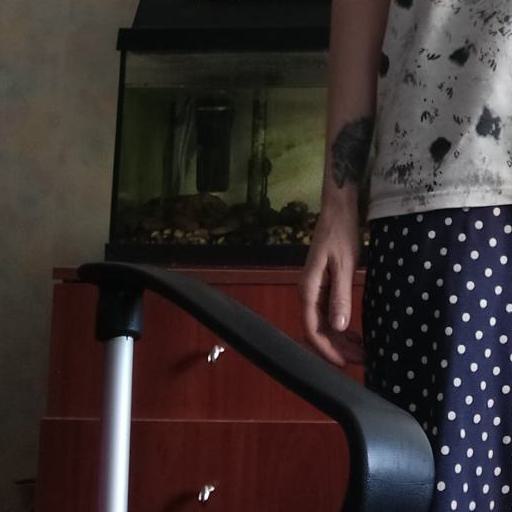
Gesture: no_gesture